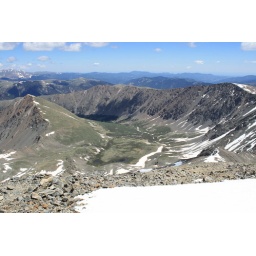
Our truck is parked by the trees you can see in the background